United Kingdom constitutional law

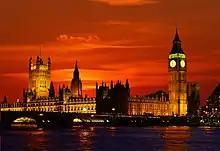

Codification of human rights is recent, but before the Human Rights Act 1998 and the European Convention on Human Rights, British law had one of the world's longest human rights traditions. Magna Carta bound the King to require Parliament's consent before any tax, respect the right to a trial "by lawful judgment of his Peers, or by the Law of the Land", stated that "We will sell to no man, we will not deny or defer to any man either Justice or Right", guaranteed free movement for people, and preserved common land for everyone. After the English Civil War the Bill of Rights 1689 in England and Wales, and the Claim of Rights Act 1689 in Scotland, enshrined principles of representative democracy, no tax without Parliament, freedom of speech in Parliament, and no "cruel and unusual punishment". By 1789, these ideas evolved and inspired both the US Bill of Rights, and the Declaration of the Rights of Man and of the Citizen after the American and French Revolutions.